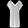
Label: Dress